White-plumed honeyeater

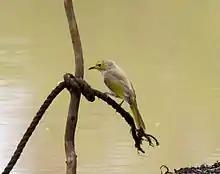
A juvenile white-plumed honeyeater ("P. p. penicillatus") at Toorale Station, NSW

The plumage does not differ between the sexes. The distinguishing characteristic is a conspicuous white plume across the neck from the throat to the edge of the nape. The top of head and neck are olive, with a yellow eye-ring surrounding a black-brown to olive-brown eye. Cheeks and ear coverts are yellow-olive, with the rear coverts tipped black, creating a short black stripe along the anterior edge of the neck plume. The chin and throat are dull yellowish-olive.